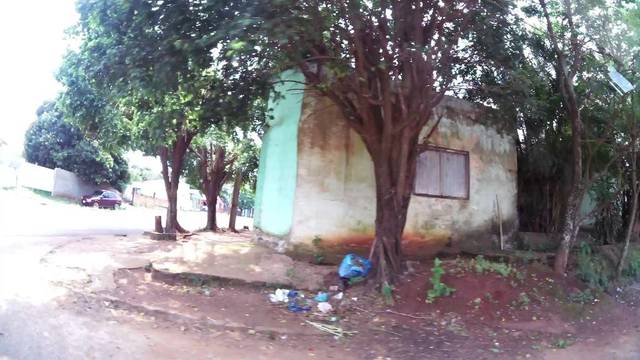
Region: Brazil
Coordinates: -25.565, -54.603